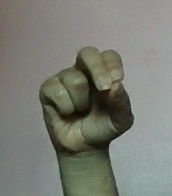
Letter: gaaf